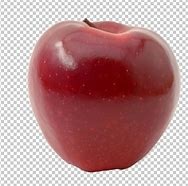
Label: apple